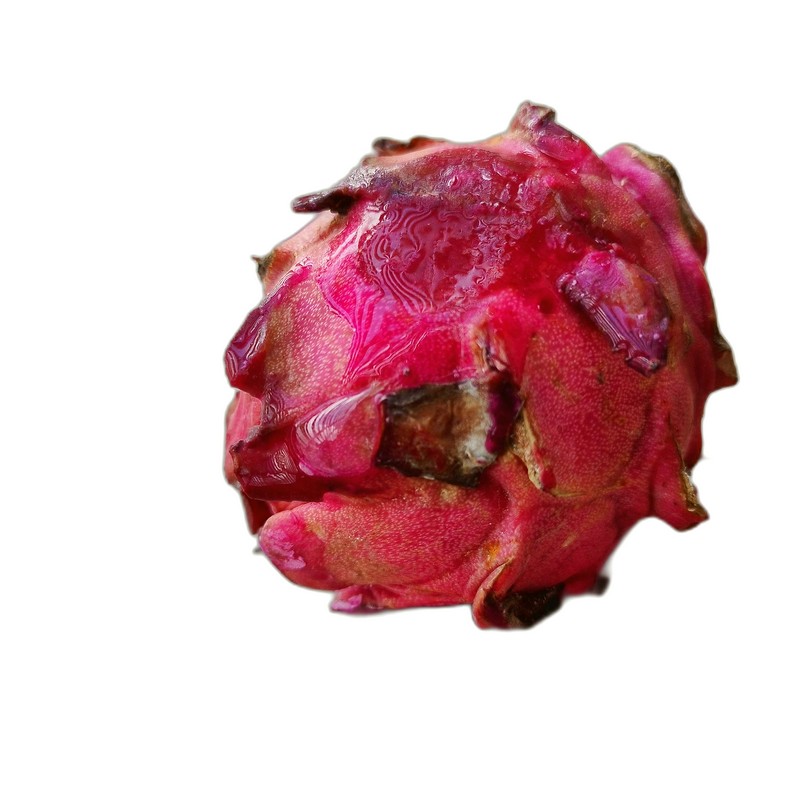
Label: Defect Dragon Fruit